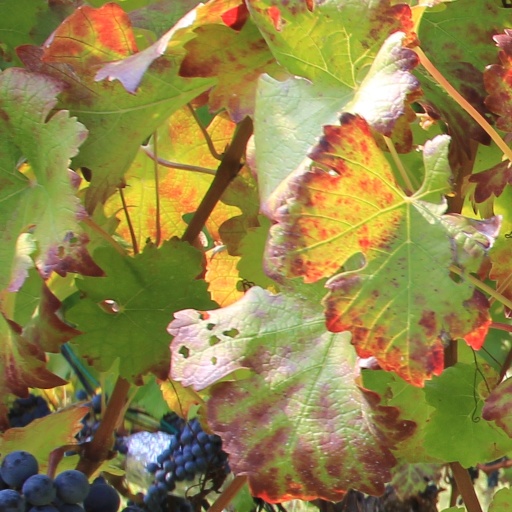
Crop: grape